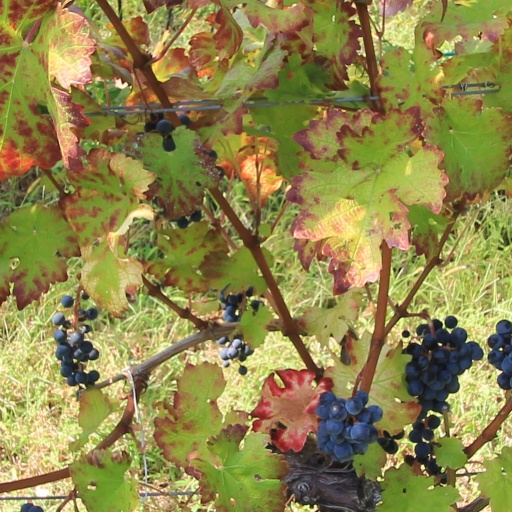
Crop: grape